2023 Beijing Subway collision

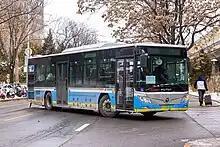
In the aftermath of the collision, shuttle buses were provided for the closed sectors.

The two trains involved lost power, leading to passengers being left in the dark and smashing windows open for fresh air. By 23:00, all passengers were evacuated by emergency services. More than 500 people were brought to hospitals, 102 of whom suffered bone fractures. As of 06:00 the next day, 423 had been released, 25 were under observation, and 67 others remained hospitalised. There were no fatalities.